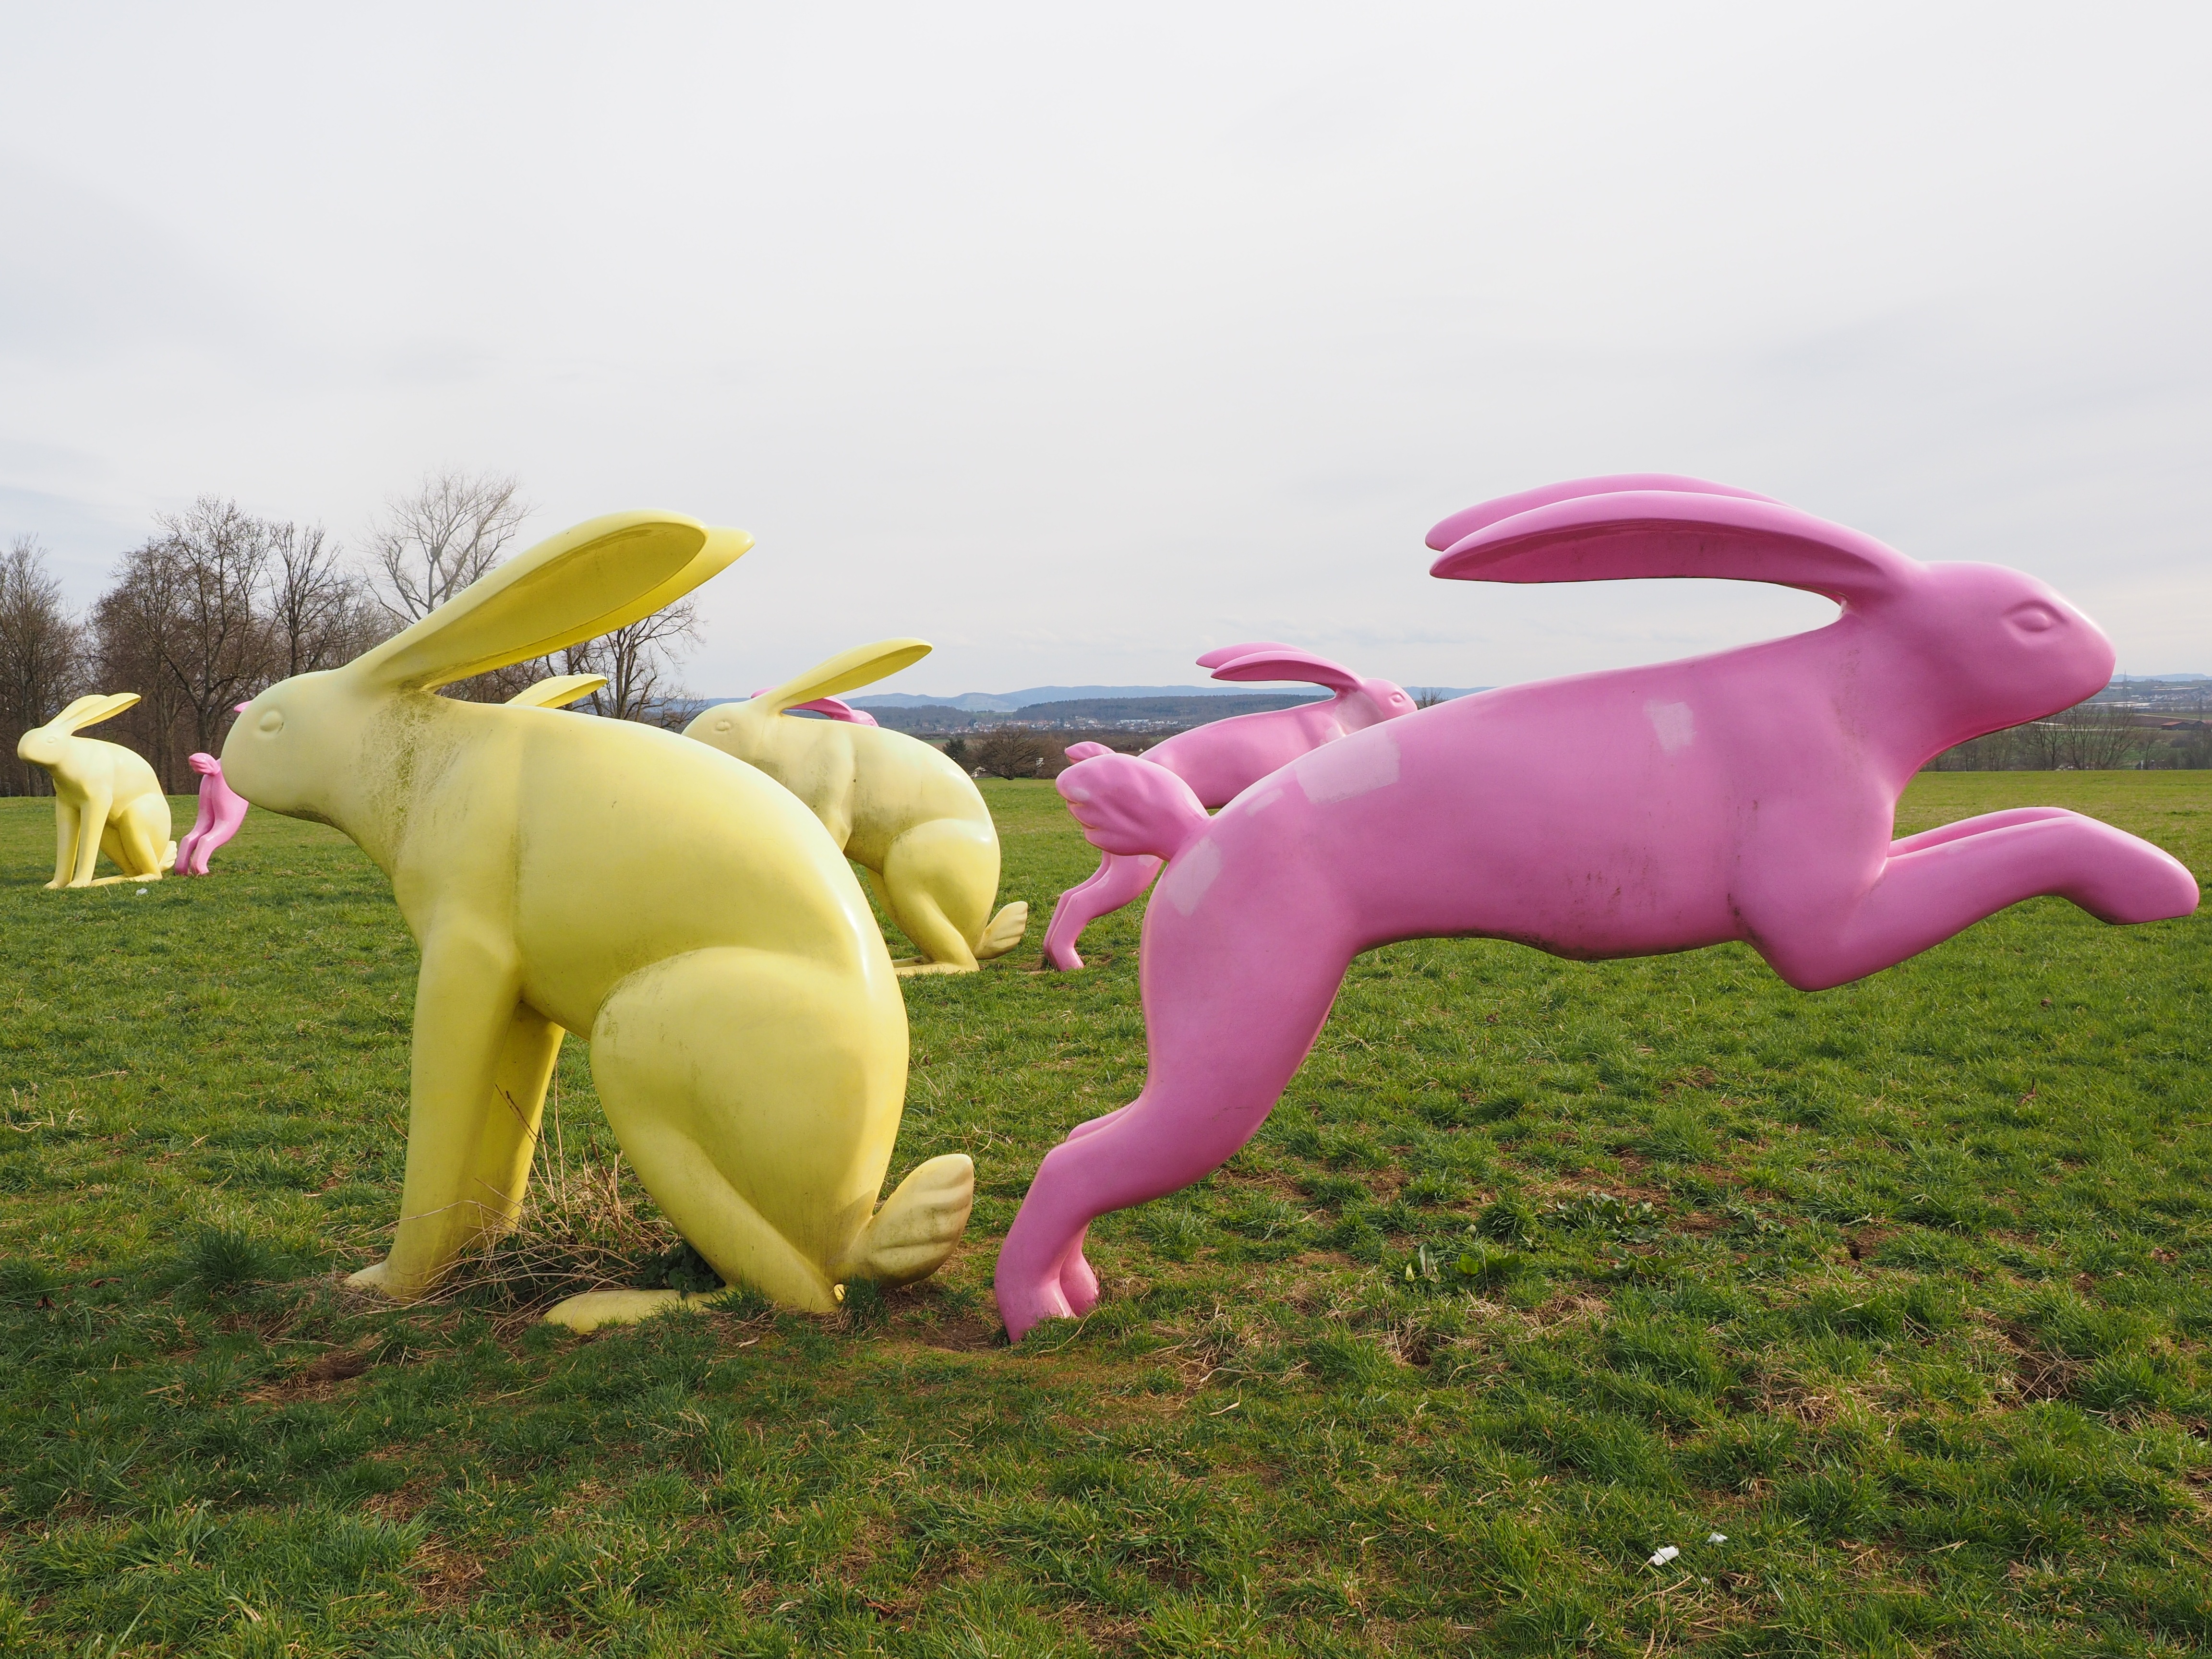
dog, mammal, colorful, yellow, pink, rabbit, artwork, art, modern art, giant rabbits, art object, object art, ostfildern, esslingen, seat and flitz rabbits, rosalie, madaris, scharnhauser park, rabbit couples, bunny couple, dog like mammal